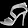
Label: Sandal